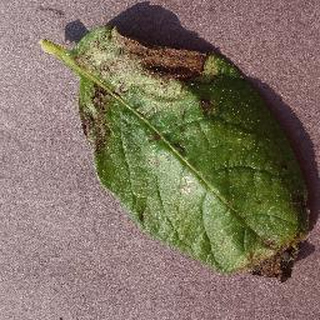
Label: potato_late_blight